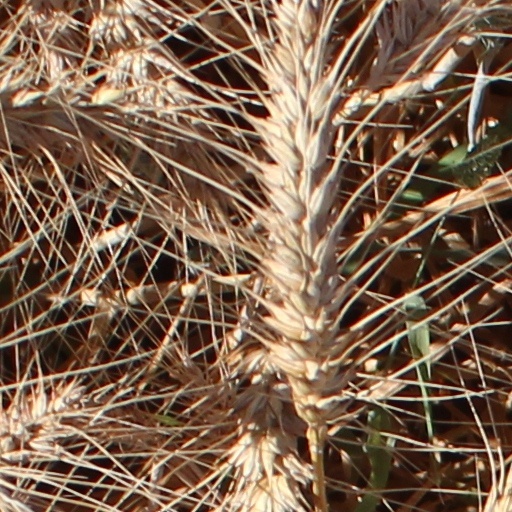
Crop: wheat